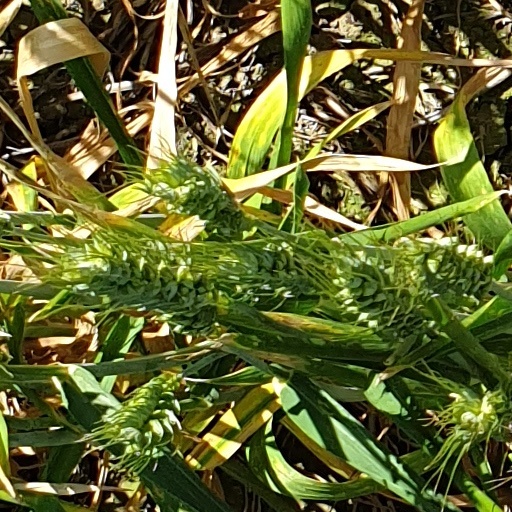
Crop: wheat